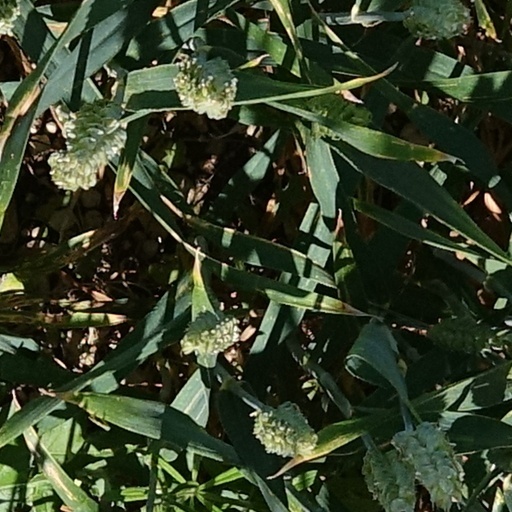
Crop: wheat